Detroit Autorama

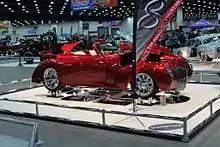

Once a "Contender" vehicle has met those requirements, it inspected by ISCA judges, who then determine the "Great 8" finalist out of the contender pool.